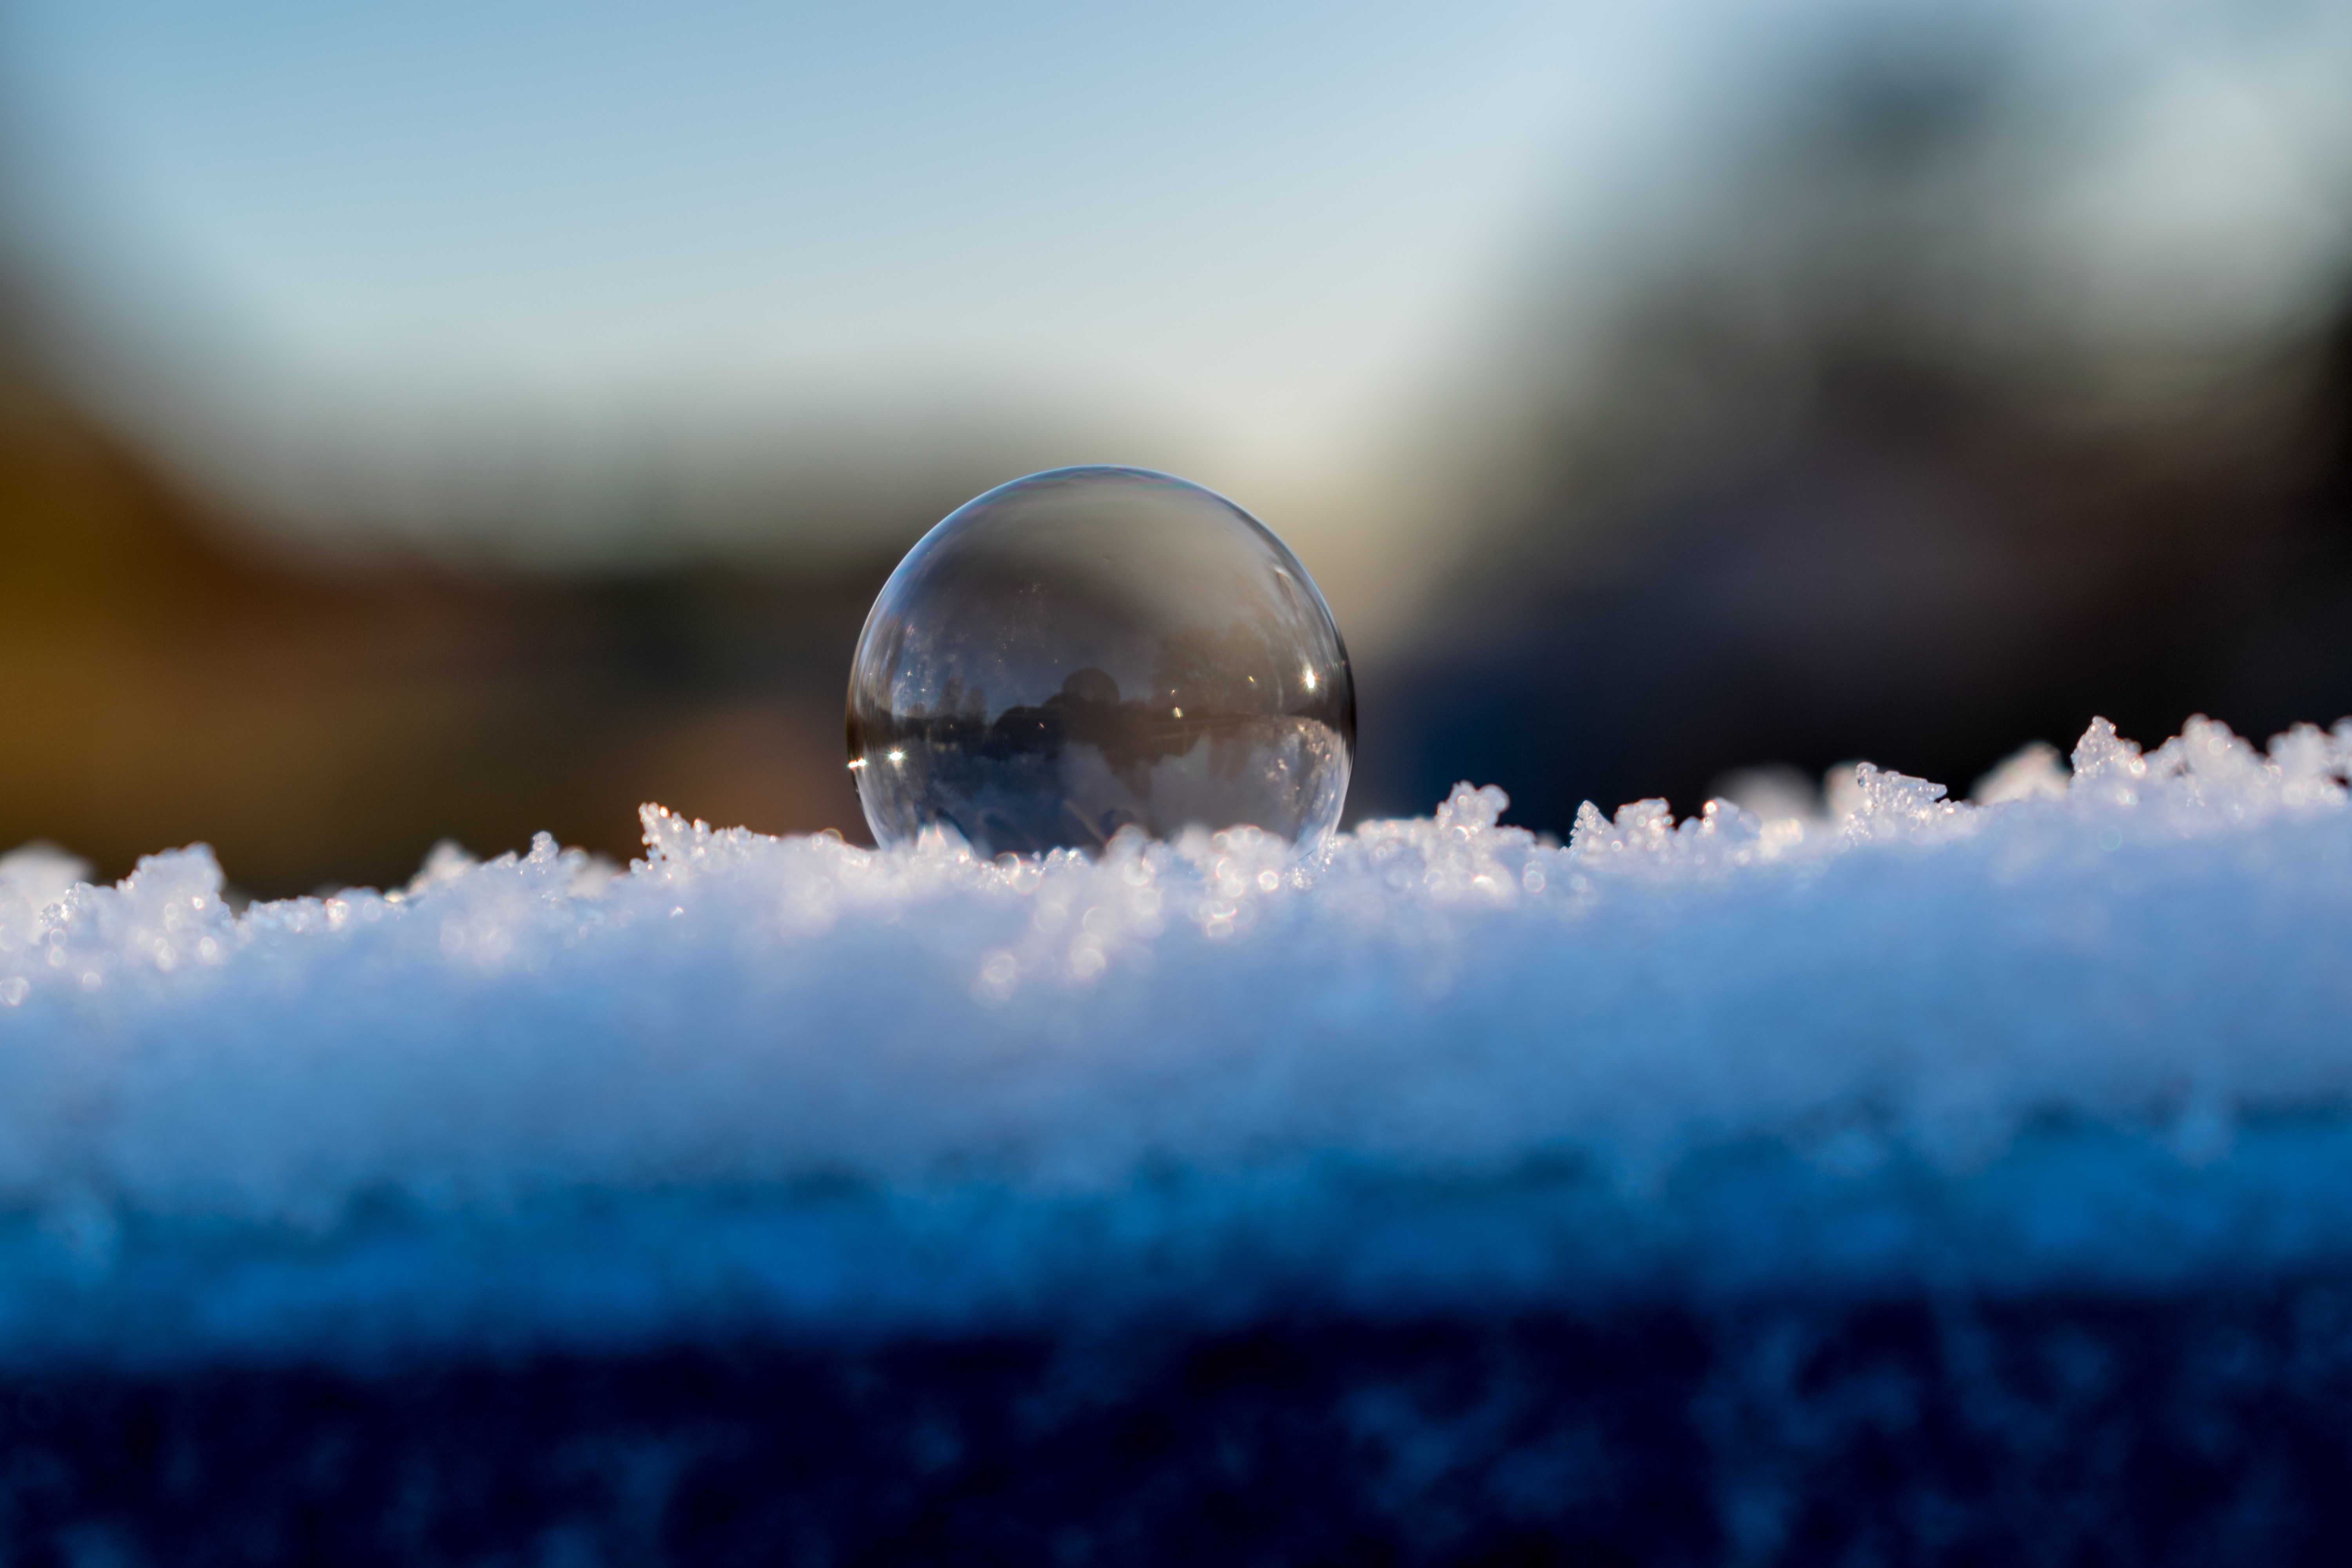
hand, landscape, water, nature, snow, cold, winter, light, white, photography, sunlight, morning, frost, ripe, ice, reflection, weather, blue, christmas, close up, ball, melting, soap bubble, wintry, hoarfrost, freezing, macro photography, atmosphere of earth